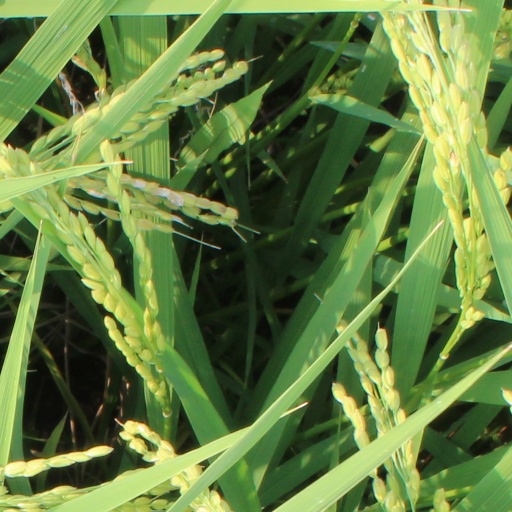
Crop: rice